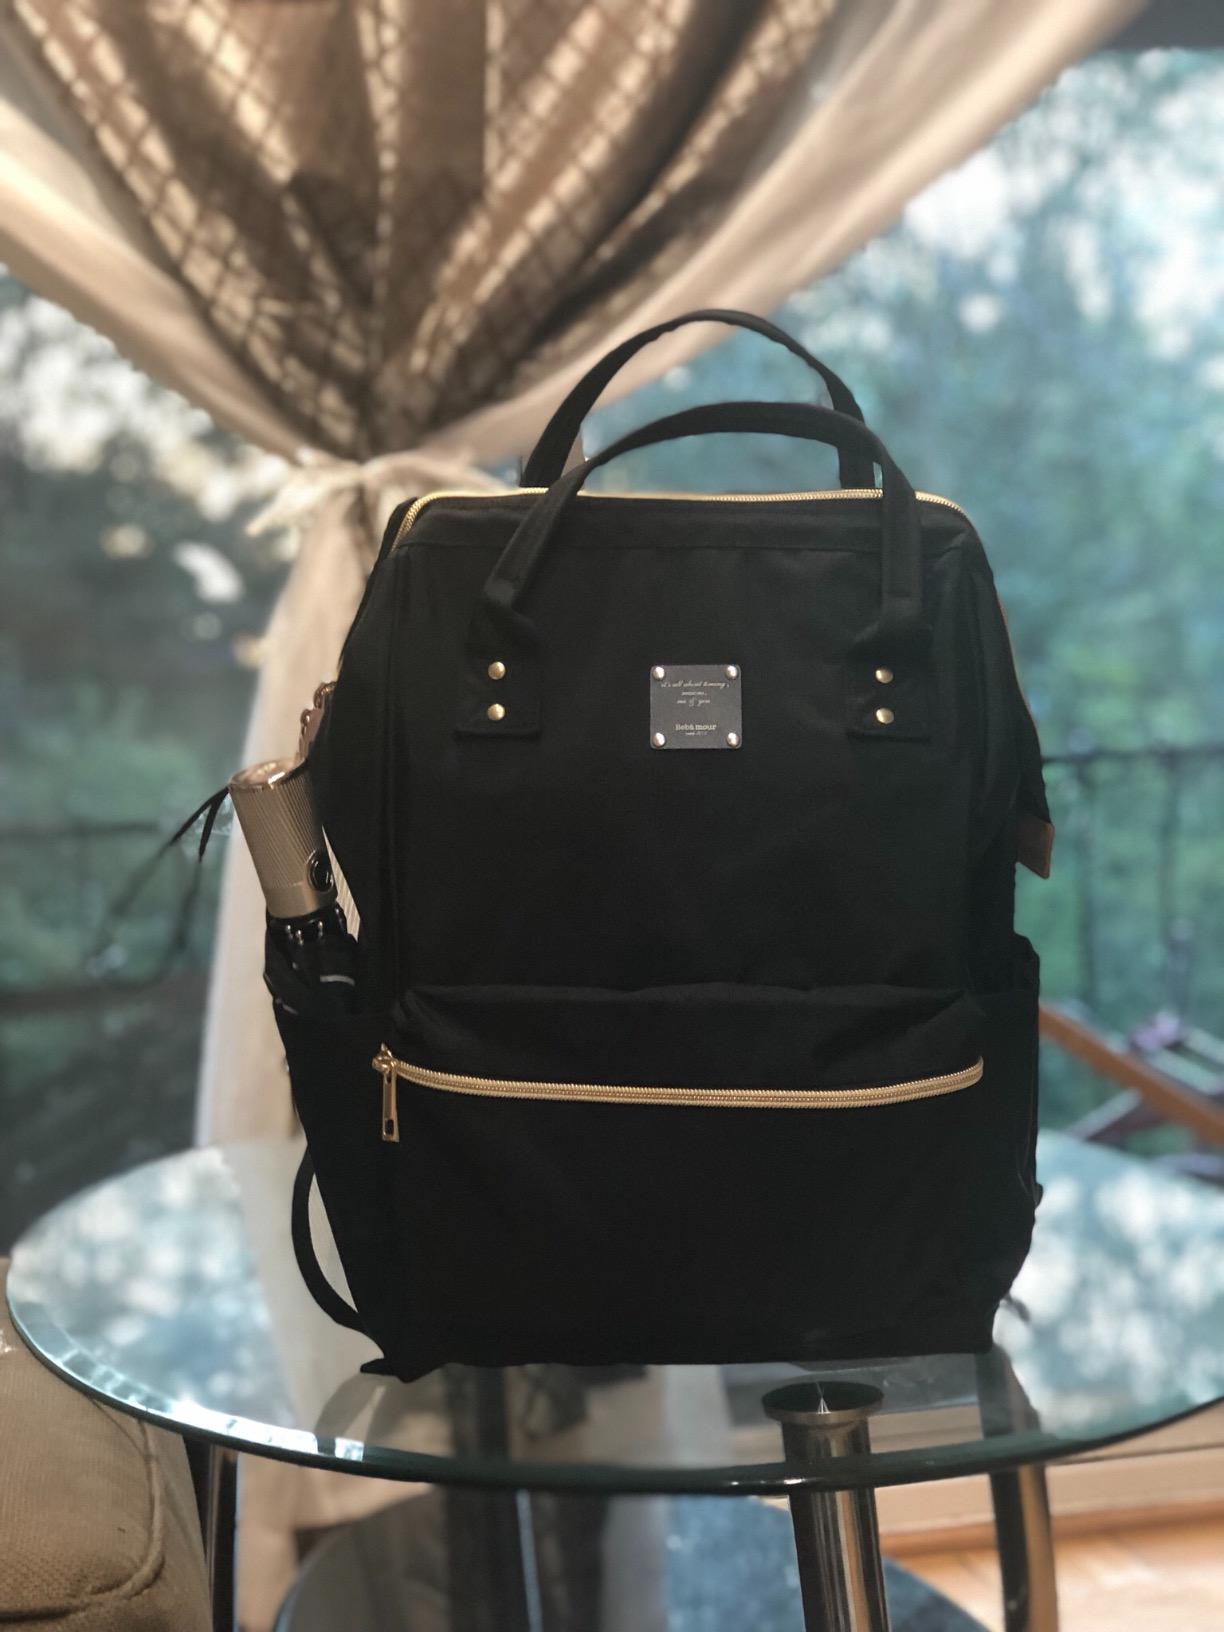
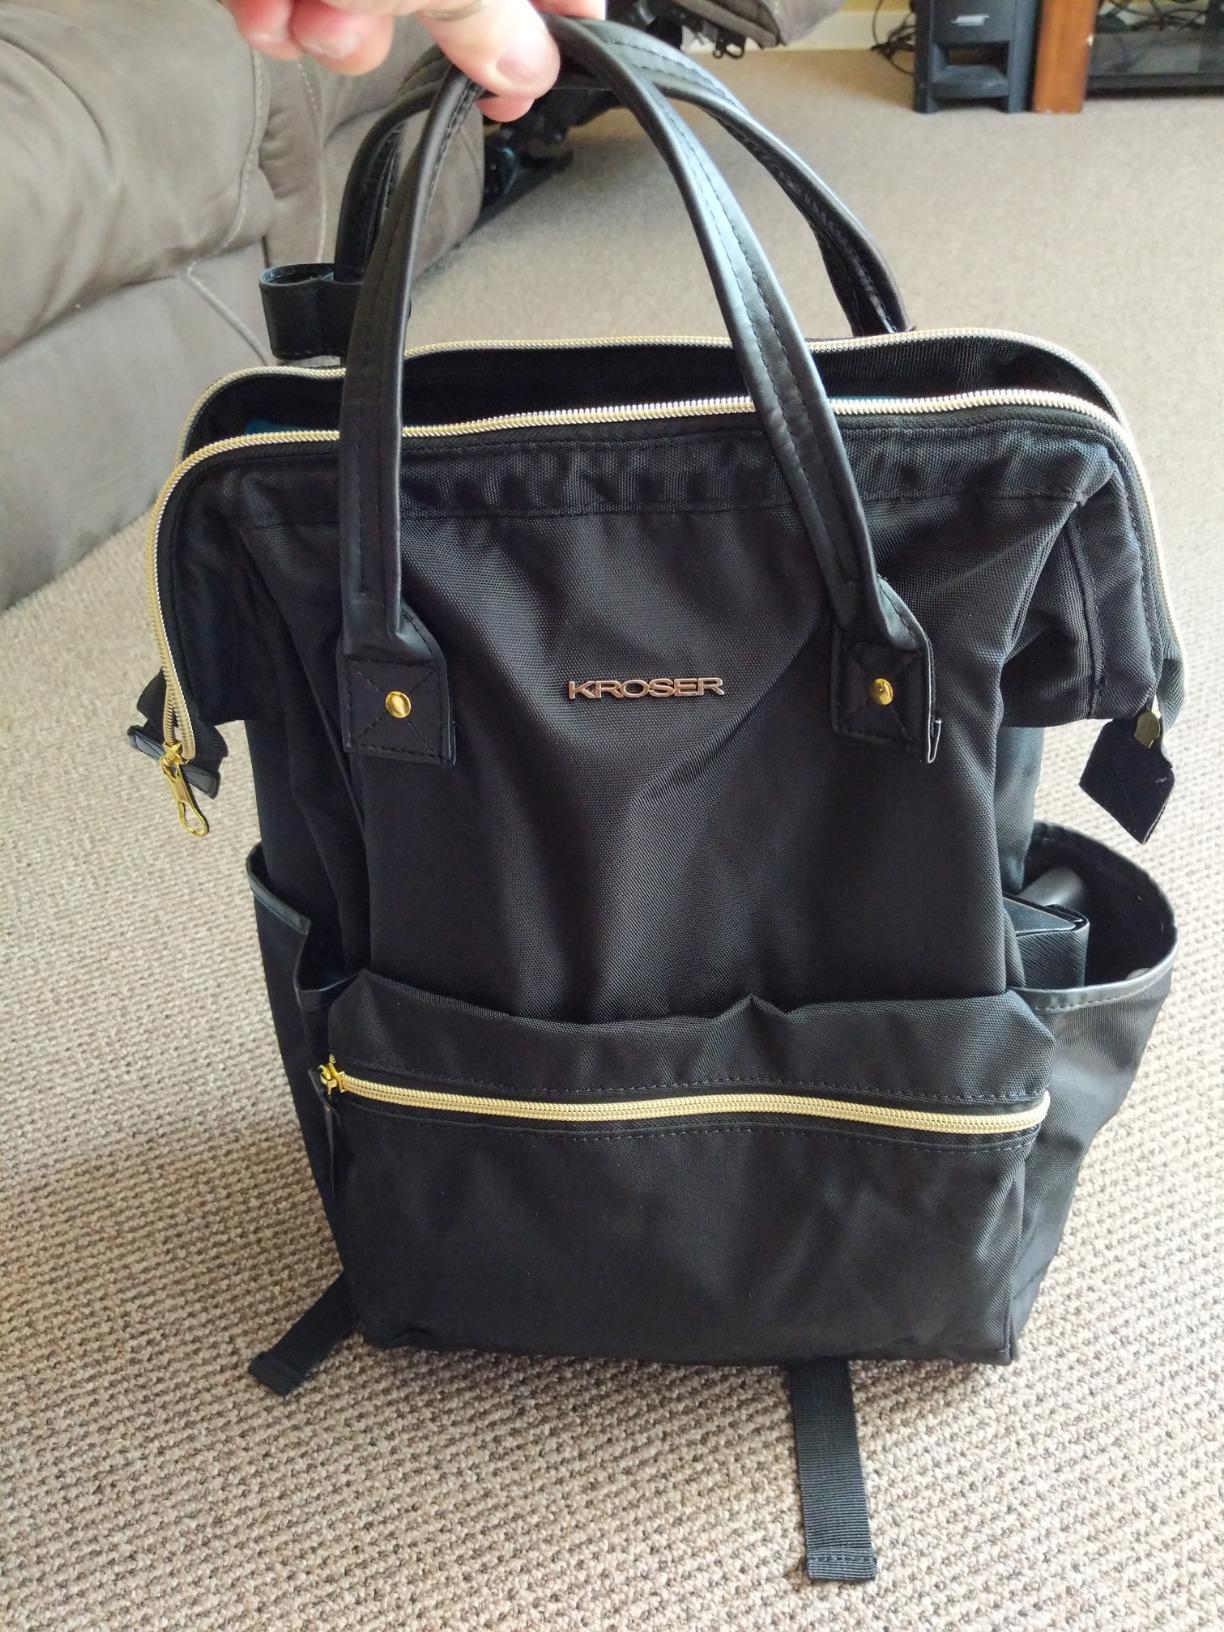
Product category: bag
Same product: no